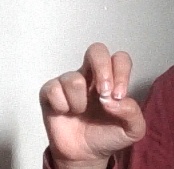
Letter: gaaf